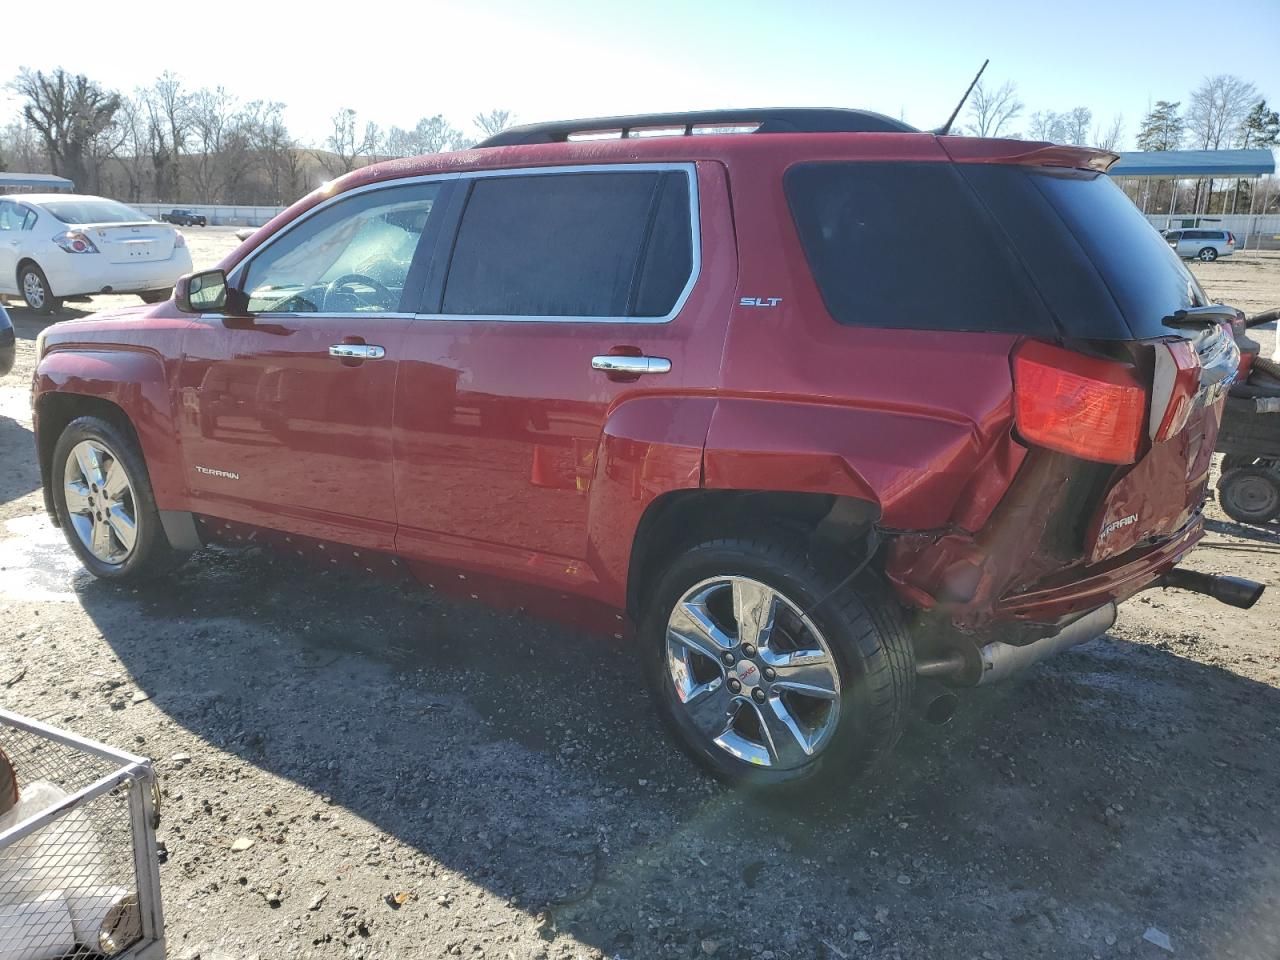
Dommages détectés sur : aile arrière gauche, malle, feu arrière gauche, pare-choc arrière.
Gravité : majeur